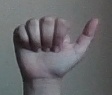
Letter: dhad